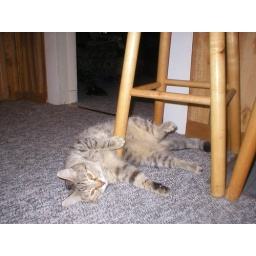
The dog came out of nowhere, ran me off the floor and I got wrapped around this pole!